Darrell Clarke

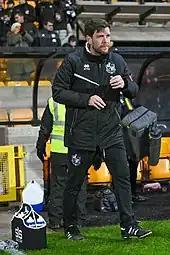
Clarke as manager of Port Vale in 2021

On 15 February 2021, Clarke was appointed as manager of Port Vale, who were 18th in League Two and without a permanent manager since the departure of John Askey at the start of January. He arrived a week after David Flitcroft's appointment as director of football. It took him eight games to get his first win as Vale manager, which came in a 2–1 victory over Newport County on 16 March at Vale Park. This was the first of six successive victories, the longest winning streak for the club since March 1996. He was nominated for the League Two Manager of the Month award after his team picked up 16 out of an available 18 points in April, conceding just a single goal in the process. Port Vale ended the 2020–21 season in 13th-place and Clarke said that "I can't wait to get rid of the deadwood if I am honest". He released all 15 out of contract players and placed a further three contracted players on the transfer-list.